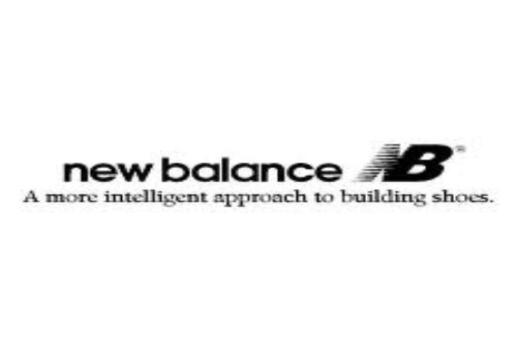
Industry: Clothes